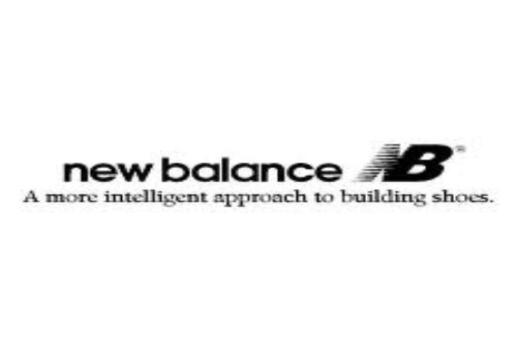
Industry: Clothes